List of airports in Iran

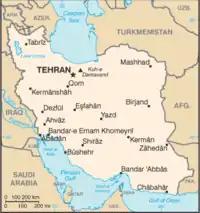
Map of Iran

This is a list of airports in Iran, grouped by type and sorted by location.